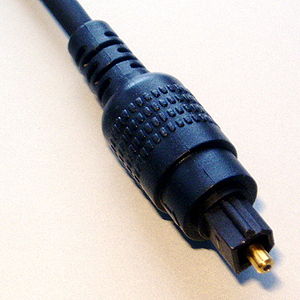
TOSLINK
Standard TOSLINK-kabel
TOSLINK® er et standardiseret optisk fiberforbindelsessystem. Det bruges oftest i forbrugerlydudstyr, hvor det bærer en digital strøm af lyd mellem komponenter såsom Minidisc, cd-afspillere og DAT optagere. TOSLINK findes i billige 1 mm lysledere af plastic eller det kan bestå af højere kvalitets flertrådede optiske fibre eller endda optiske fibre af kvartsglas afhængig af den ønskede båndbredde og anvendelse.